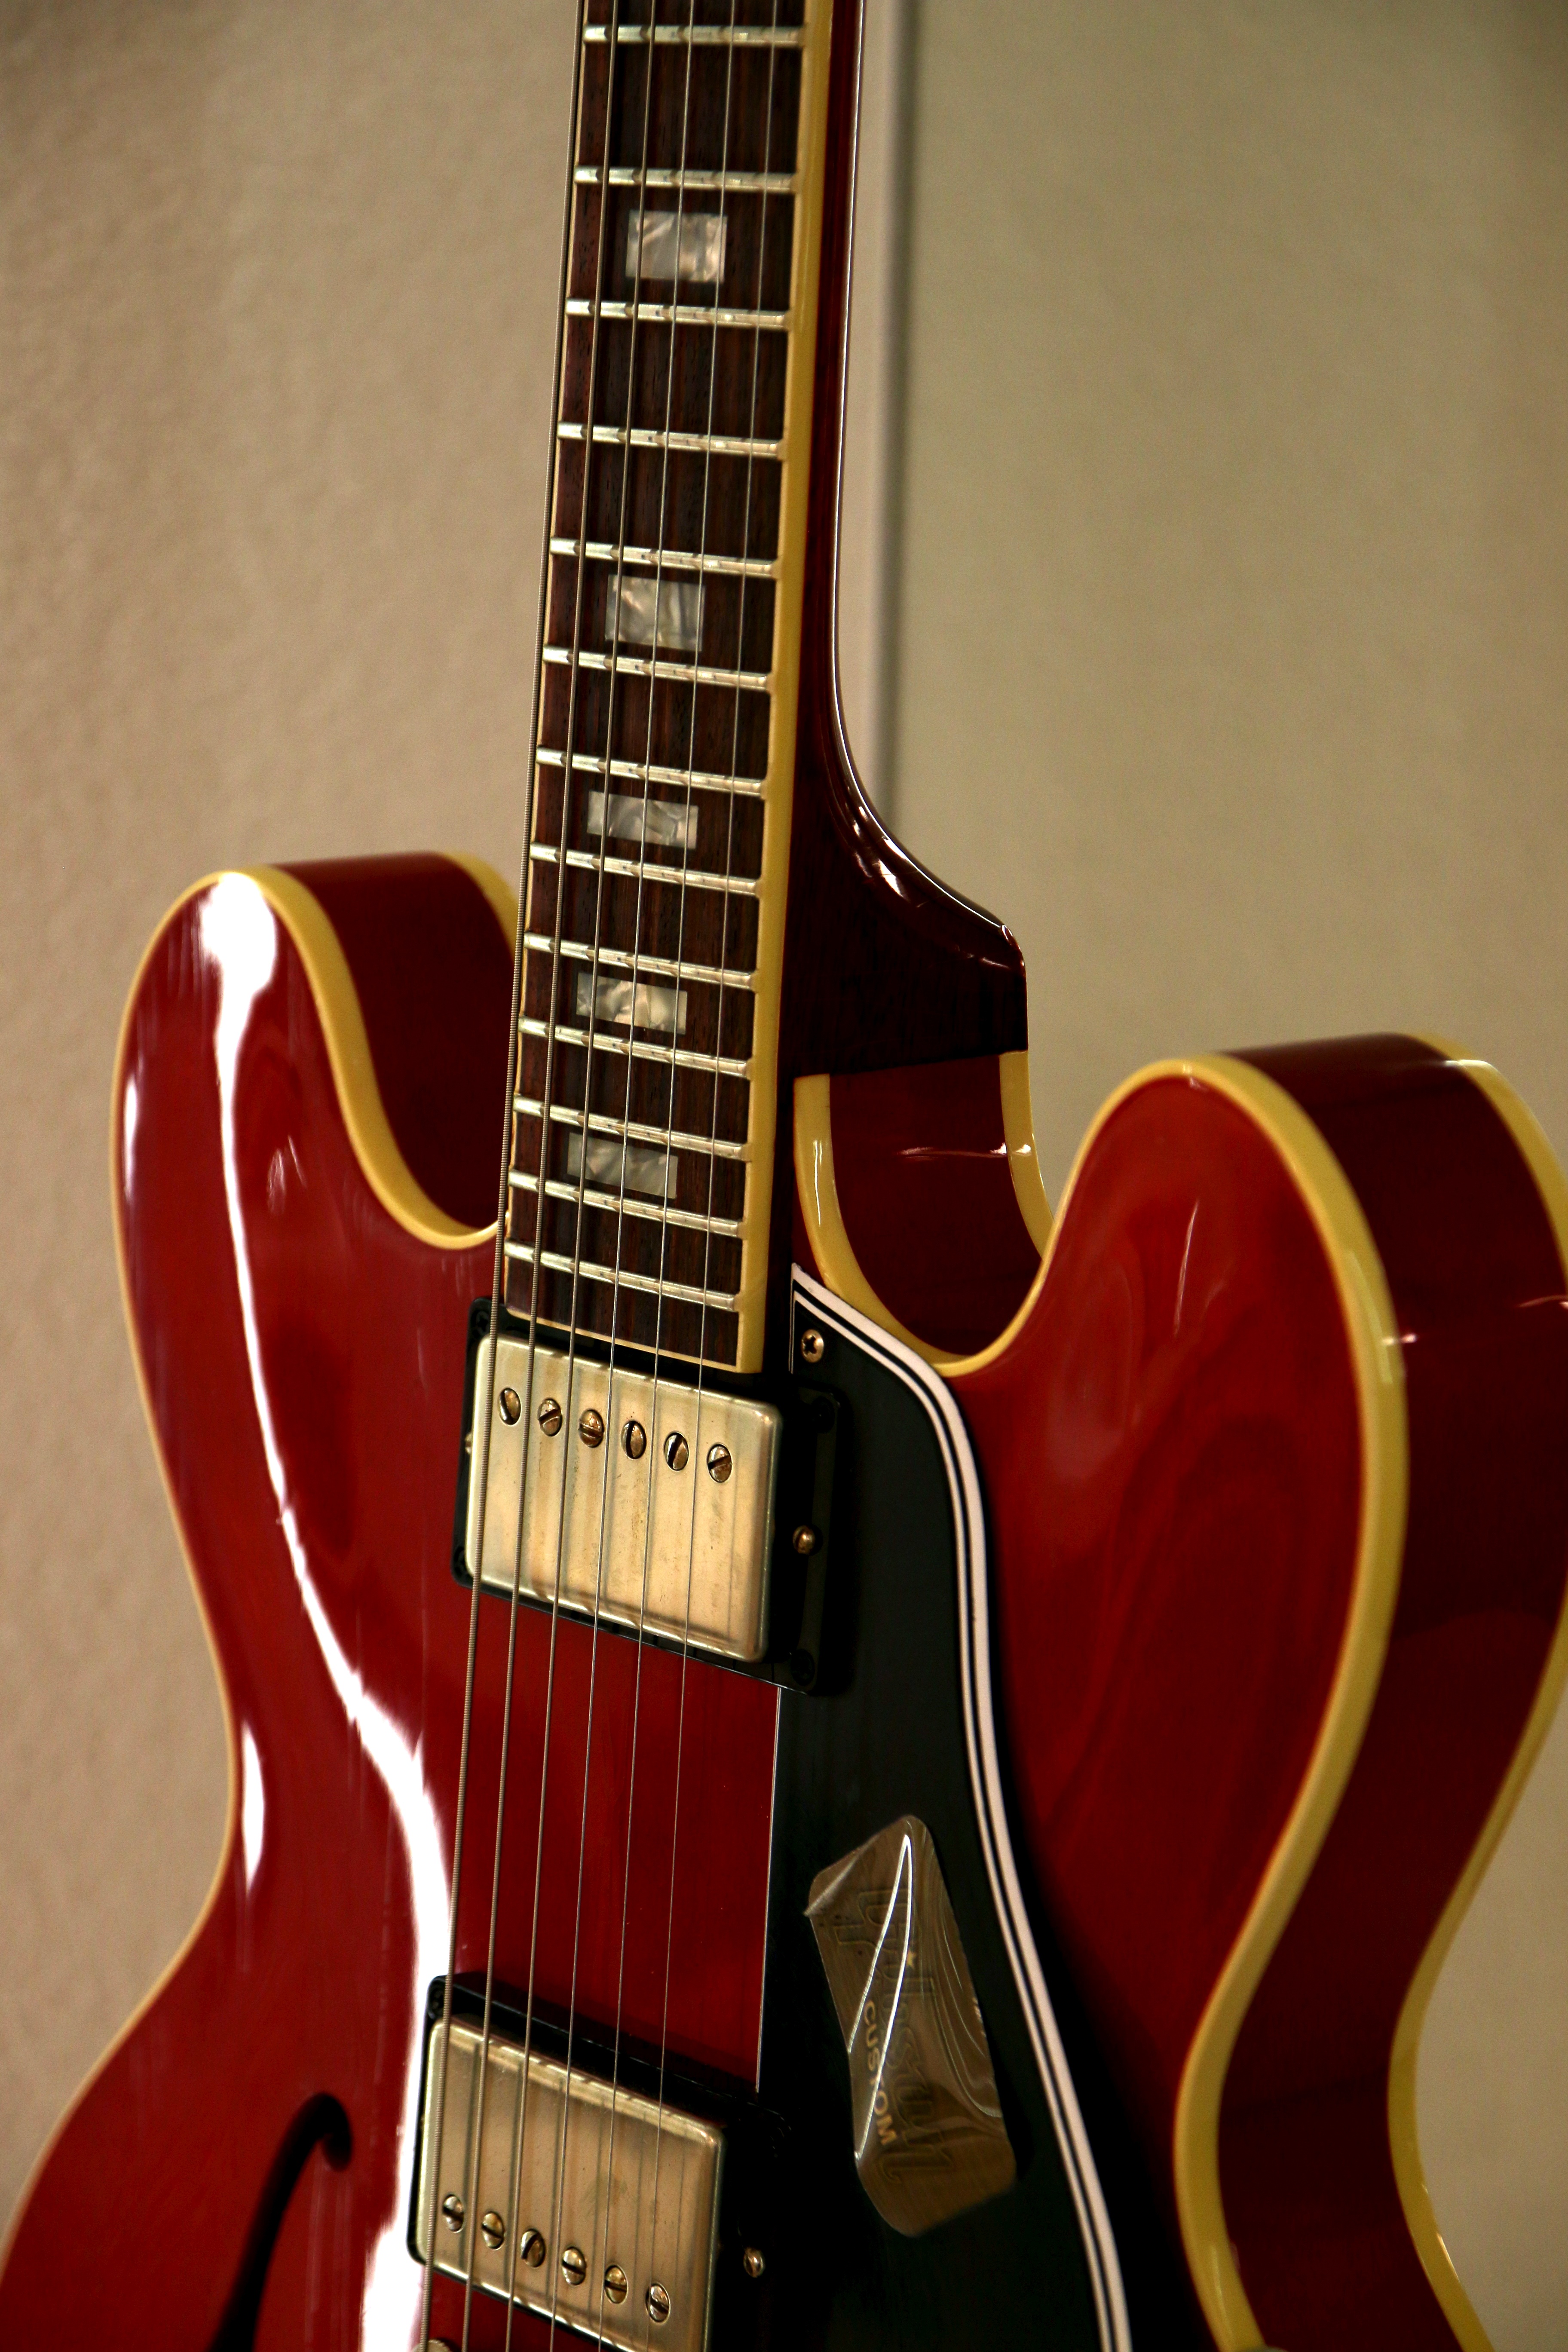
rock, music, guitar, acoustic guitar, red, electric guitar, musical instrument, bassist, strings, guitarist, bass guitar, electrically, soundbody, string instrument, plucked string instruments, slide guitar, acoustic electric guitar, jazz guitarist, gibson les pauls, semi acoustic